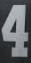
Number: 4